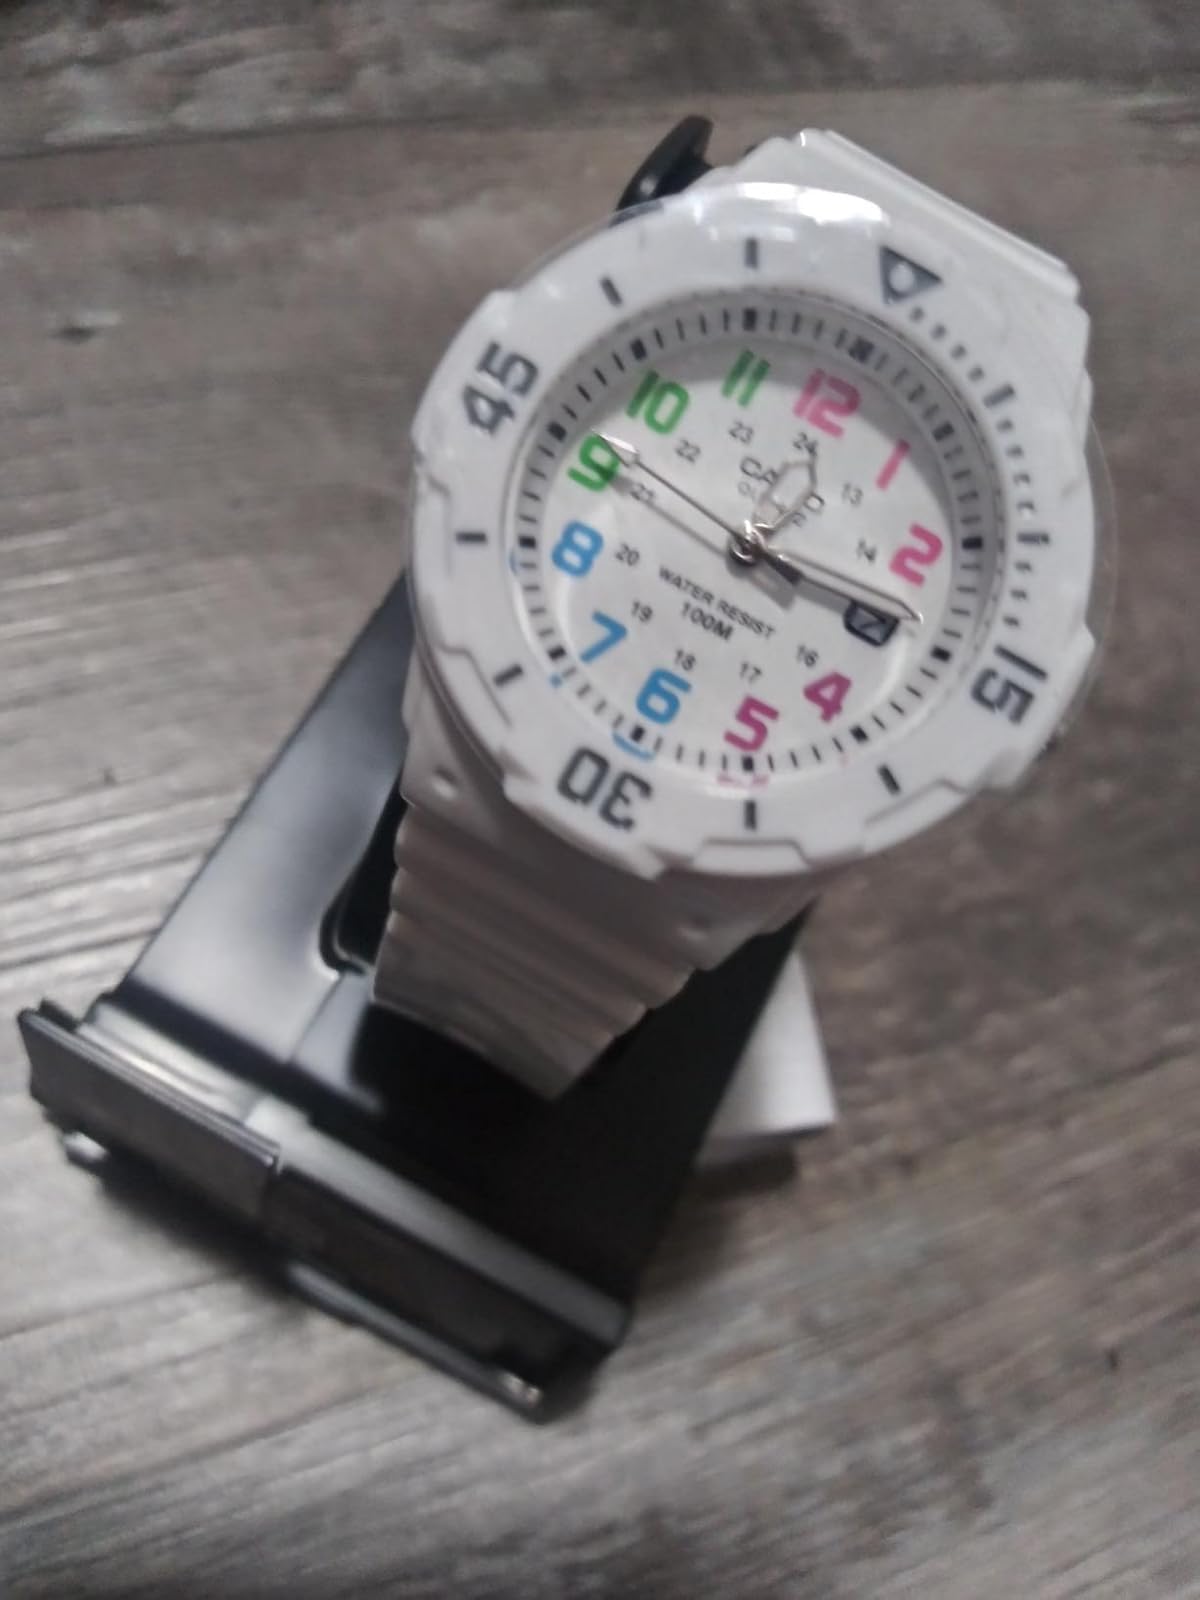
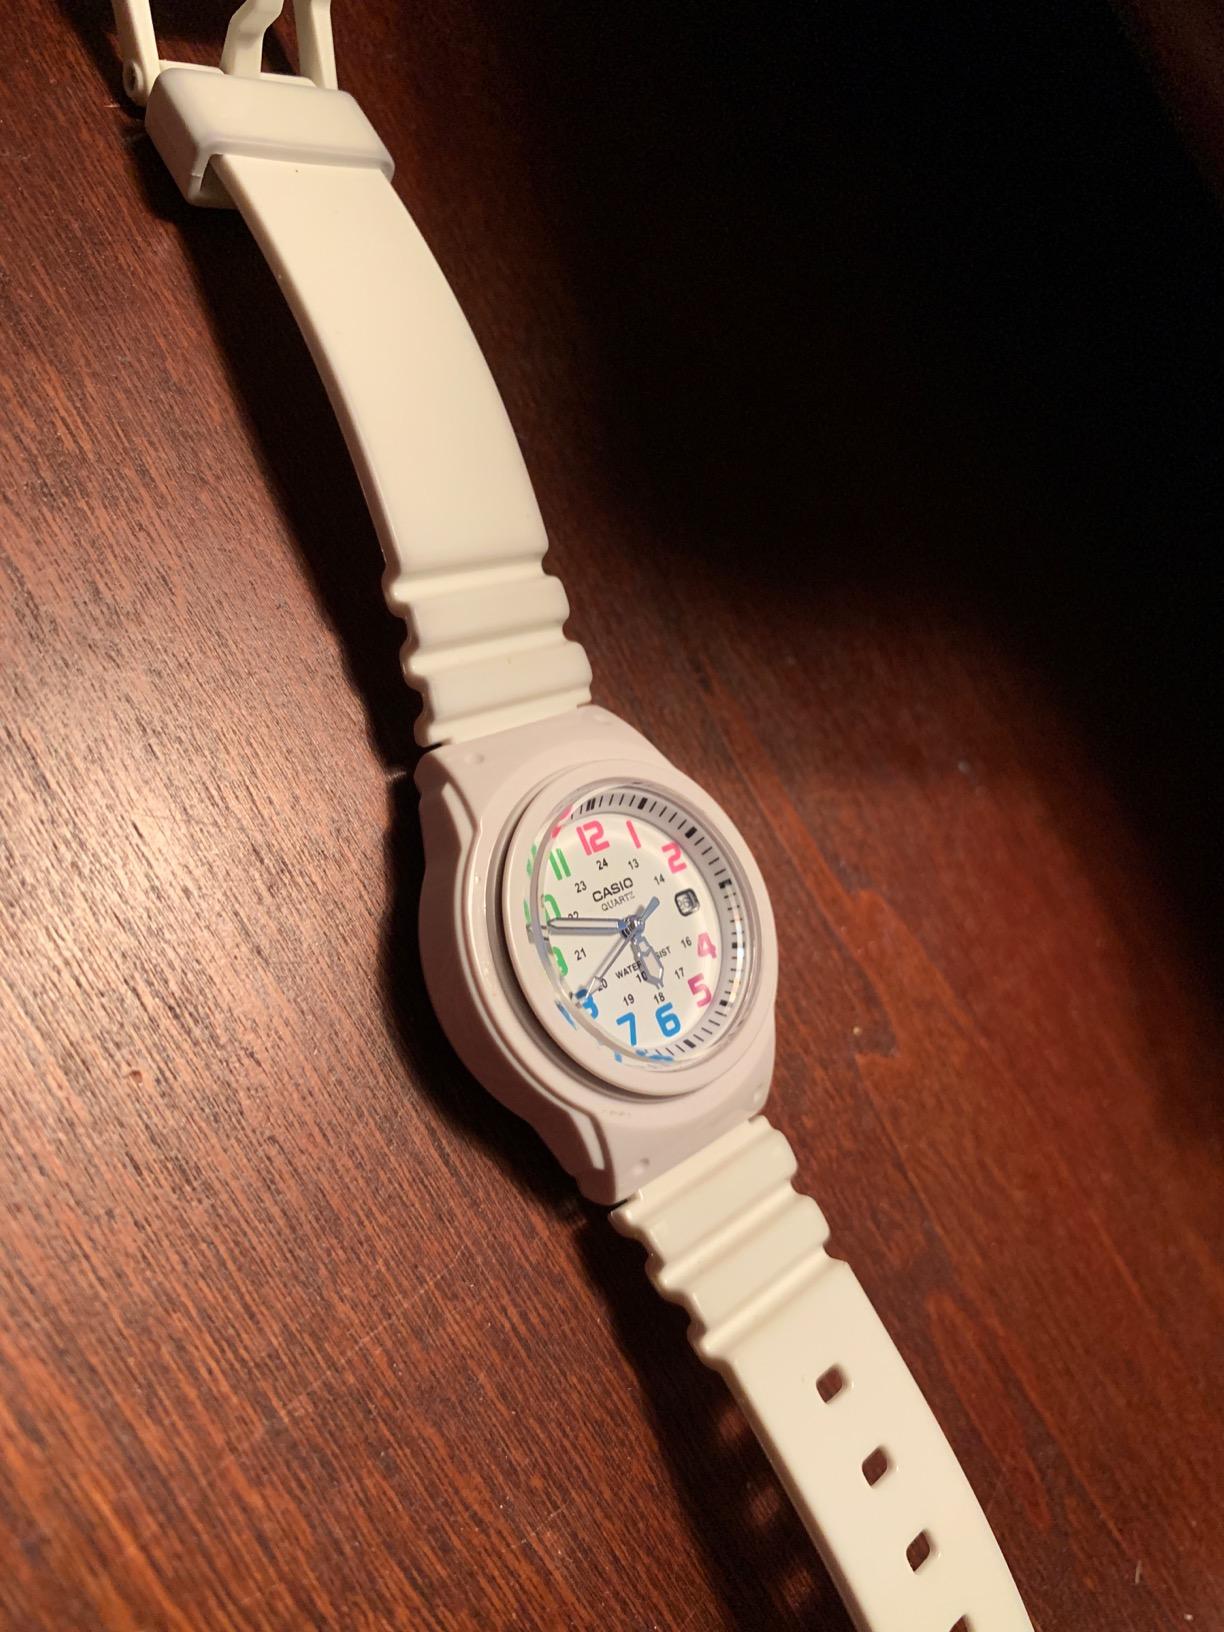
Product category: accessories_watch
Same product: yes